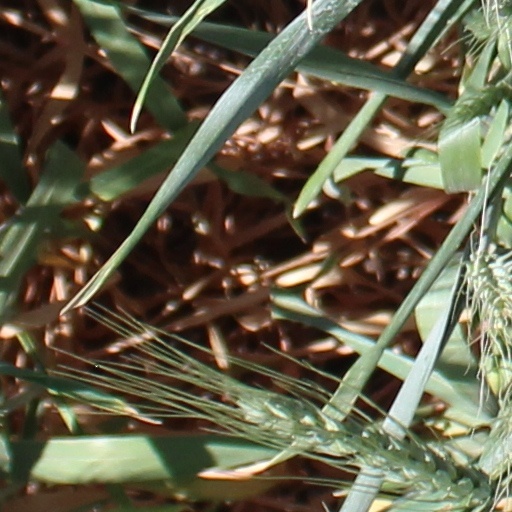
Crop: wheat